Baur au Lac

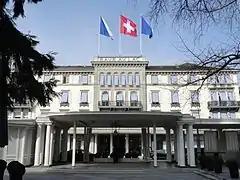
Baur au Lac, Zurich

The hotel was founded in 1844 by Johannes Baur, and is still owned by the Baur family. It was completely renovated between 2008 and 2010. It is a member of the Leading Hotels of the World marketing organisation.